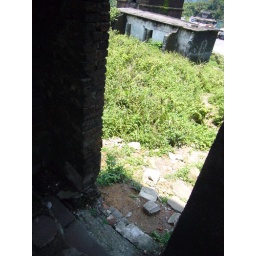
mountain pass by the ocean outside danang.